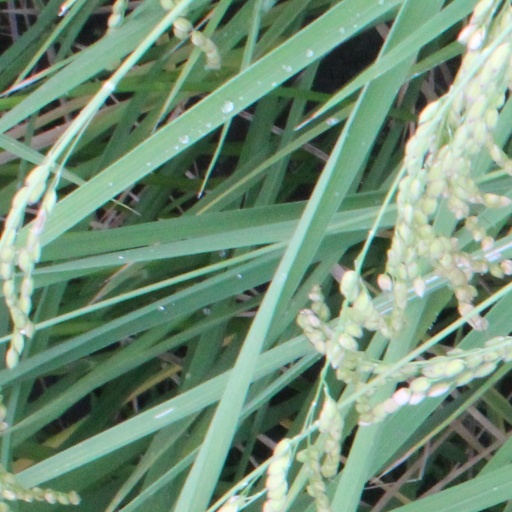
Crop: rice